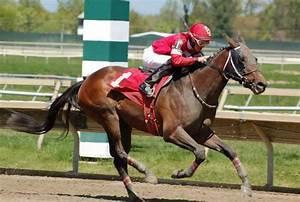
horse